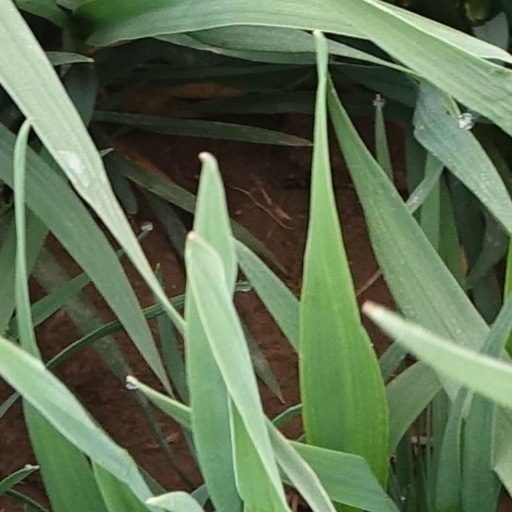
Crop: wheat